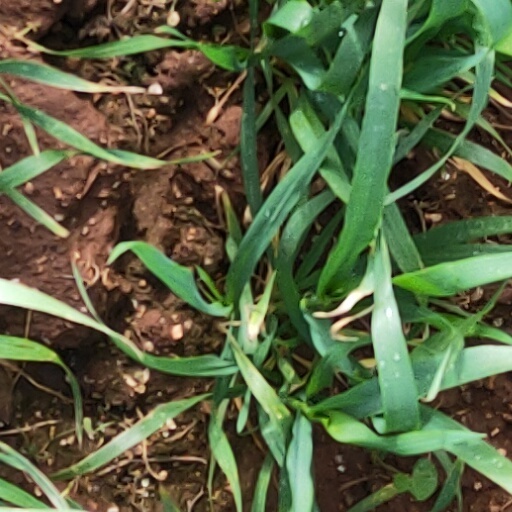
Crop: wheat